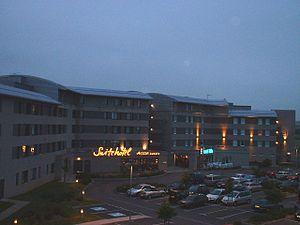
Coquelles est une commune française située dans le département du Pas-de-Calais en région Hauts-de-France.